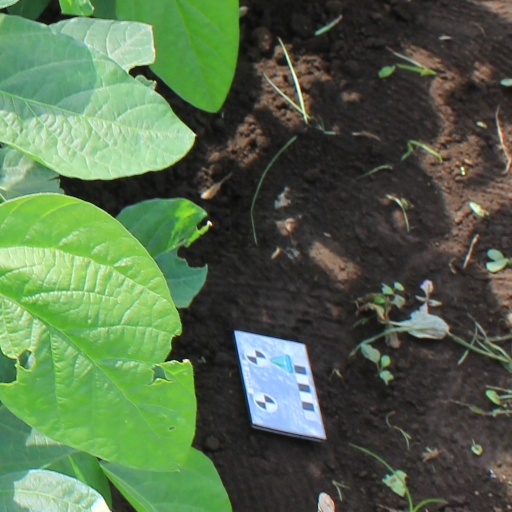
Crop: soybean